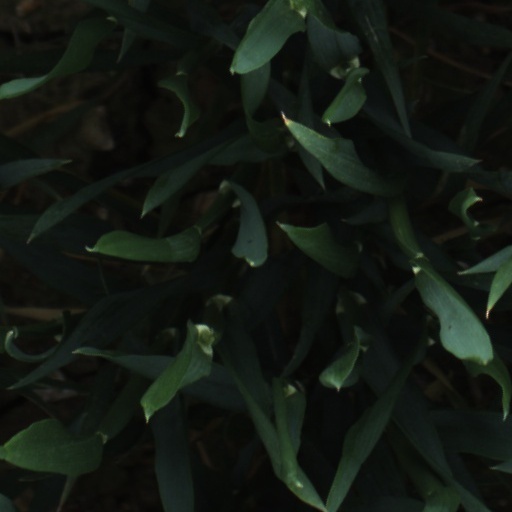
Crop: wheat